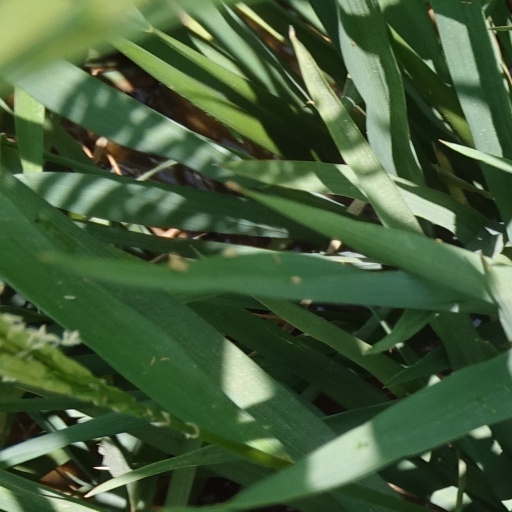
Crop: rice